Nicknames of Cleveland

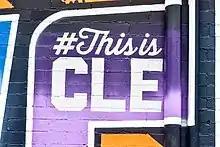
The city's nickname "CLE" is derived from the IATA code for Cleveland Hopkins International Airport.

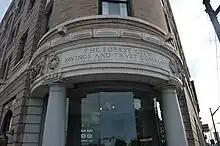
"The Forest City" is Cleveland's oldest nickname, as used here for the Forest City Bank Building in the Ohio City neighborhood.

There have been several nicknames for the City of Cleveland throughout its history. These include: